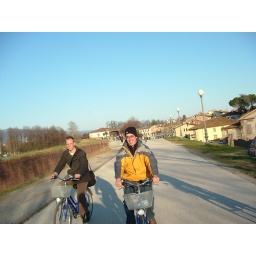
We rented bikes and rode around the mideval wall of Lucca, which surrounds the city. it was very fun